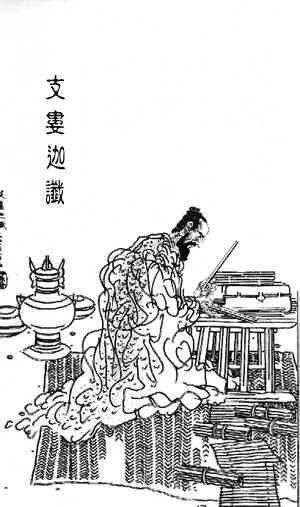
Lokakshema, terme sanskrit signifiant « prospérité du monde », Zhī Lóujiāchèn ou Zhī Chèn en chinois, est le nom d'un traducteur pionner connu pour ses travaux sur les textes du bouddhisme mahāyāna retranscrit du sanskrit, entre autres, en chinois.
L’Empire kouchan — francisation de la forme sanskritisée IAST Kuṣāṇ — fut un État qui, à son apogée, vers 105-250, s’étendait du Tadjikistan à la mer Caspienne et à l’Afghanistan et, vers le sud, à la vallée du Gange. L’empire a été créé par les Kouchan. Ils ont eu des contacts diplomatiques avec Rome, l’Empire perse des Sassanides et la Chine et, pendant plusieurs siècles, furent au centre des échanges entre Orient et Occident.
Le Gandhara est le nom antique d'une région située dans le nord-ouest de l'actuel Pakistan. Plus précisément, le bassin de Peshawar, avec une muraille verticale de montagnes sur trois côtés et la vallée de l'Indus sur le quatrième côté. Ses villes principales étaient Purushapura — l'actuelle Peshawar — à l'Ouest, Mardan, au centre, et, sur sa frontière Est, Taxila : trois centres commerciaux de premier plan entre la Chine, l'Inde et l'Occident au début de notre ère. Cette région essentielle au commerce était aussi un riche terroir : il fut occupé par de nombreux envahisseurs étrangers. Les cultures que ceux-ci apportaient se fondaient dans la culture locale composite et tolérante. Ce fut en particulier le cas dans les royaumes indo-grecs et dans l'empire kouchan. Puis le Gandhara traversa des moments plus confus, jusqu'à l’expansion de la religion musulmane avec les Saffarides. Peu après, le nom même de « Gandhara » s'appliqua à une autre région.